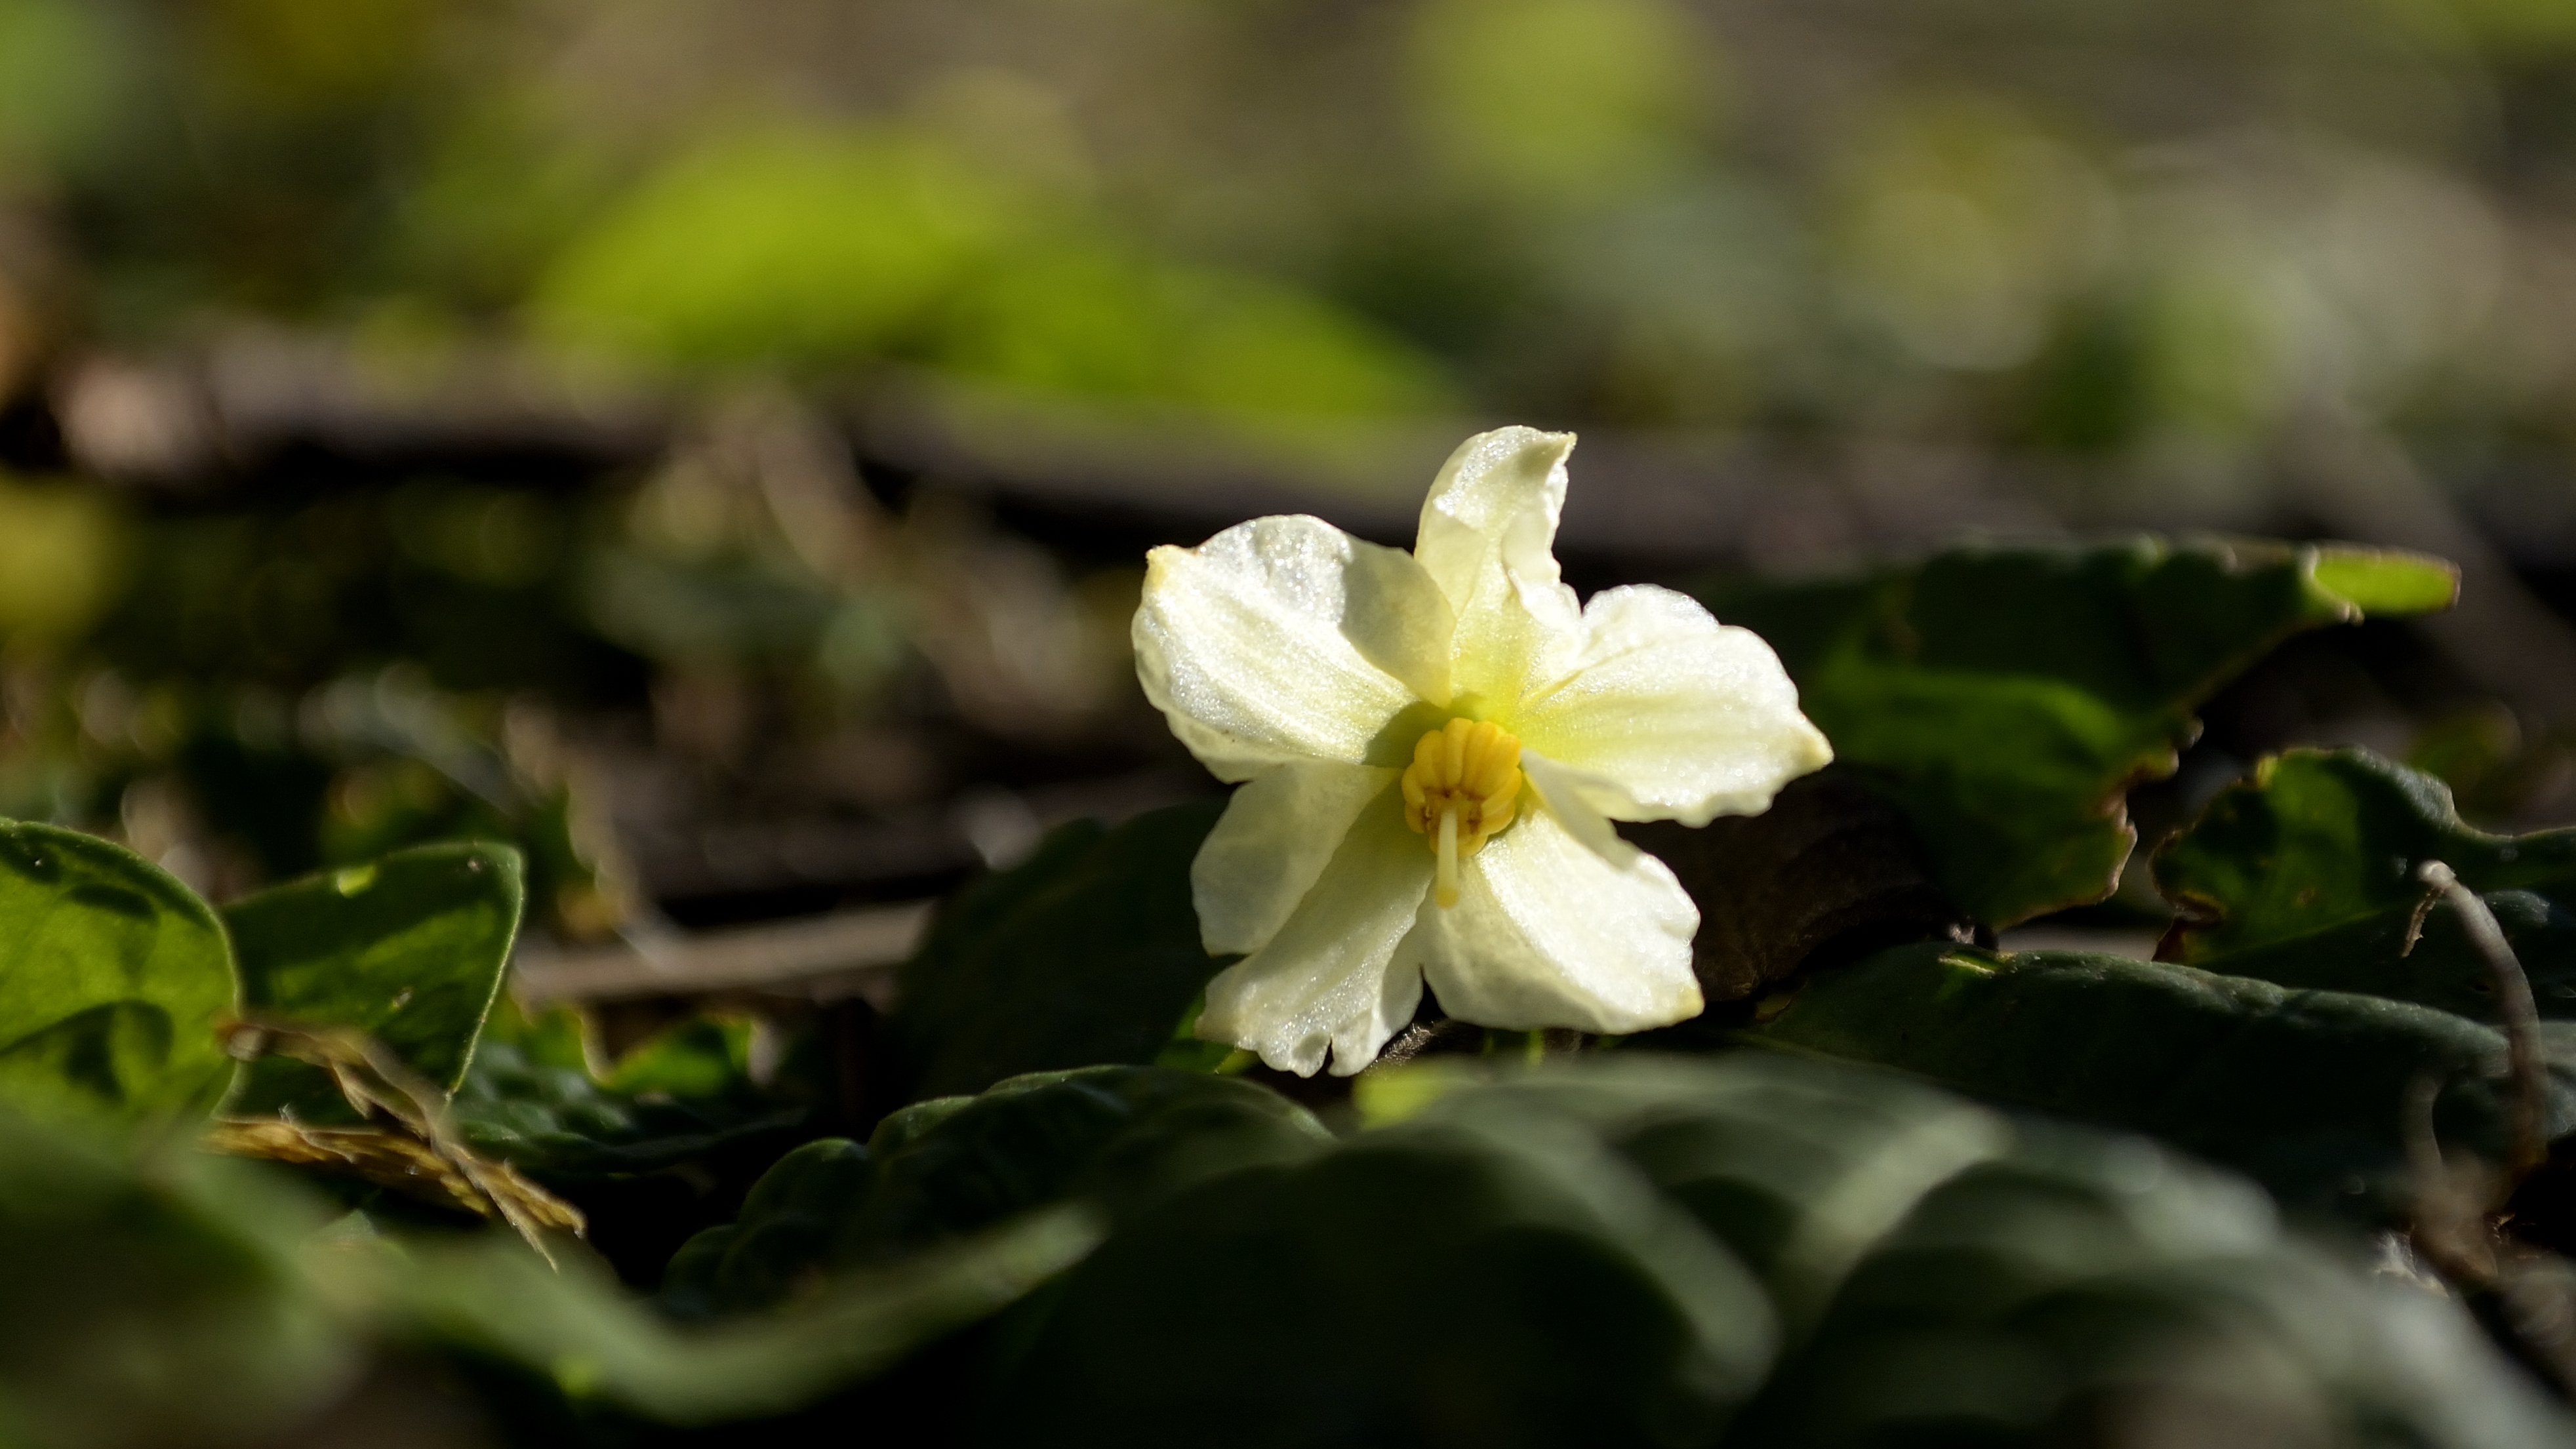
nature, blossom, plant, sunlight, leaf, flower, green, botany, yellow, flora, wildflower, close up, planta, flor, amarilla, blanca, rastrera, macro photography, jasmine, flowering plant, land plant